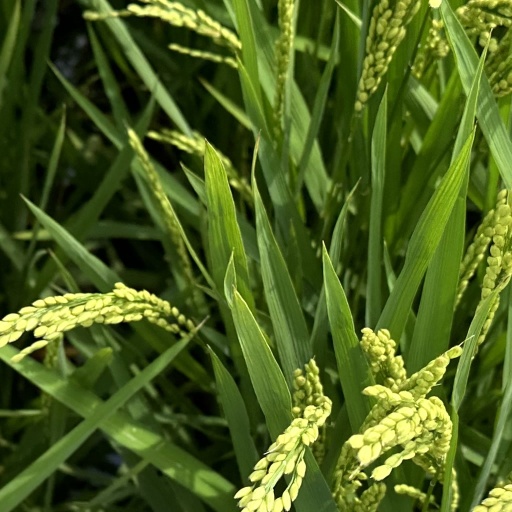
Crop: rice